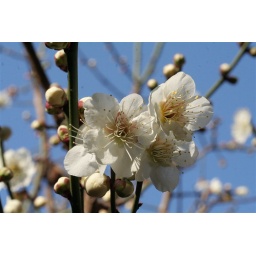
White flowers in the blue sky